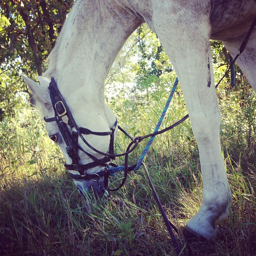
A white horse in reigns grazing on grass.
A horse wearing a bridle grazing in the field
A horse wearing a bridle grazing in a field.
A horse is standing and grazing in the grass.
A horse decides to take advantage of a pause.